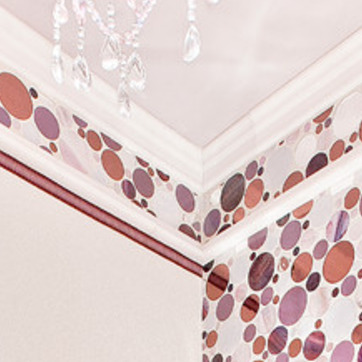
Material: wallpaper